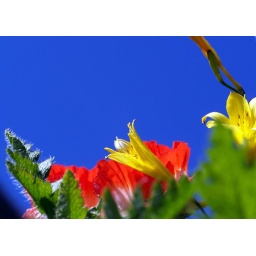
With a clear blue sky to complement them,seen in a garden in great Urswick.